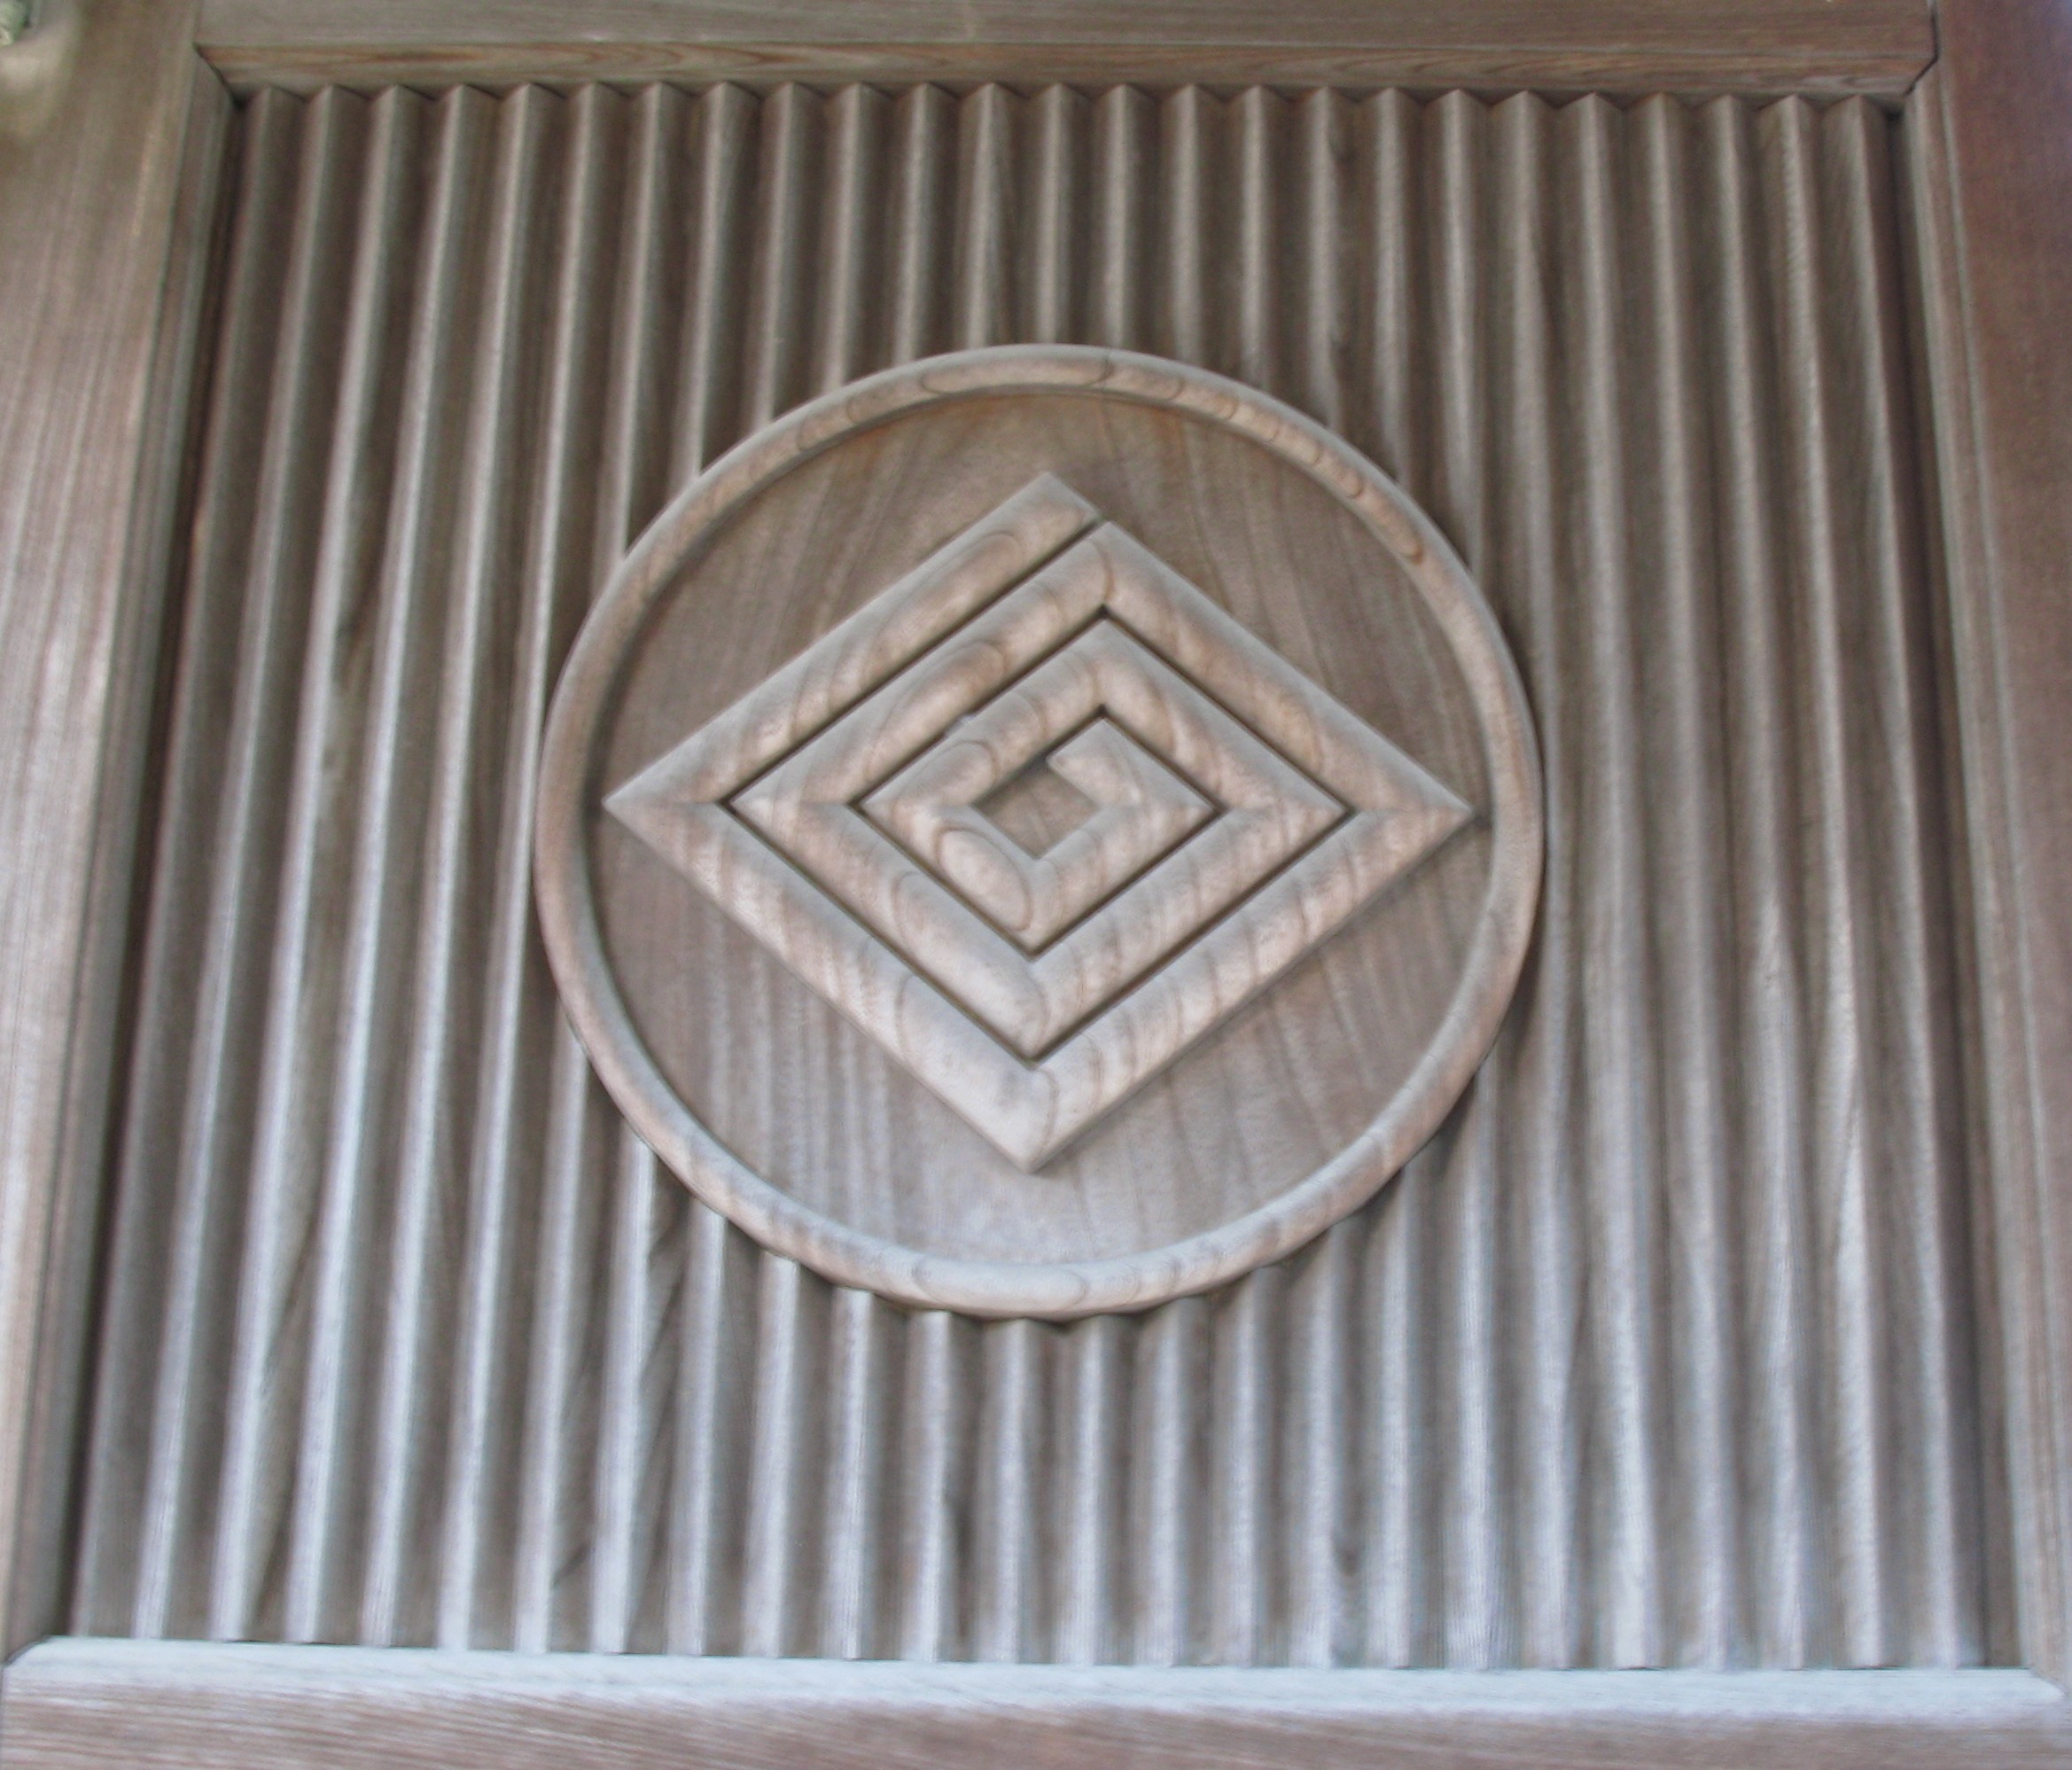
architecture, wood, floor, high, furniture, interior design, art, temple, hires, carving, relief, shape, hi, res, powershotg7, canong7, flooring, window covering